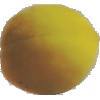
Label: Peach 2